Battle of Warsaw (1831)

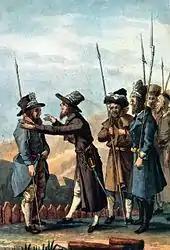
"Jewish Security Guard", an 1831 engraving by Fryderyk Krzysztof Dietrich

The crew was insufficient to man all the defences, and some forts had to be abandoned. The Engineering Committee predicted that Warsaw's fortifications would require at least 60,000 troops to be fully manned. There were 15,000 able-bodied members of the Security Guard, the National Guard and the Jewish City Guard militias willing to join the fight, but the army refused to provide them with arms for fear of losing control over the unruly plebeians.